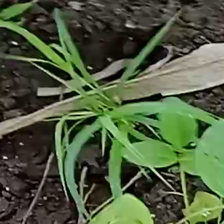
Weed species: Digitaria_SP_(Digitaria Sanguinalis )